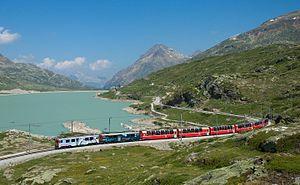
Un train des Chemins de fer rhétiques tiré par deux locomotives passe devant le Lago Bianco, le long de la ligne Bernina express.
Le Bernina Express est un train en Suisse dans le canton des Grisons qui relie Coire, Davos ou Saint-Moritz à Tirano en Italie.